Pablo González Garza

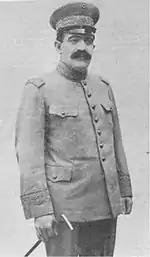
Pablo González in 1914

Later on he was appointed chief of the Army of the Northeast in the government of Venustiano Carranza and in 1914 occupied Monterrey, Tampico and other places for him. González's occupation of Monterrey, along with the Battle of Zacatecas, was crucial in Huerta's defeat and subsequent decision to go into exile. At the same time, Álvaro Obregón was appointed to lead the Army of the Northwest, which was a position equivalent to that of González. Since Obregón viewed González as an incompetent general, this contributed to his resentment of Carranza which bore fruit later.